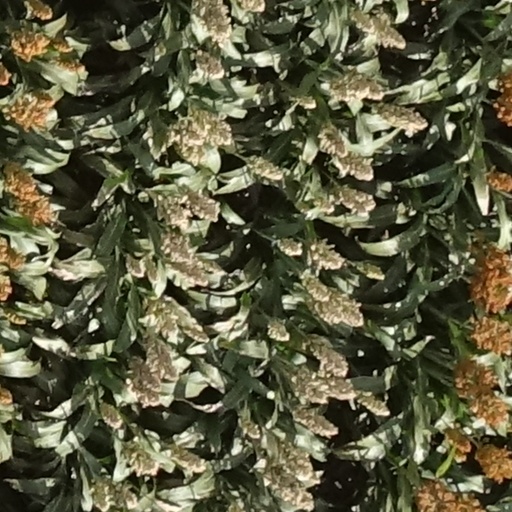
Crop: sorghum